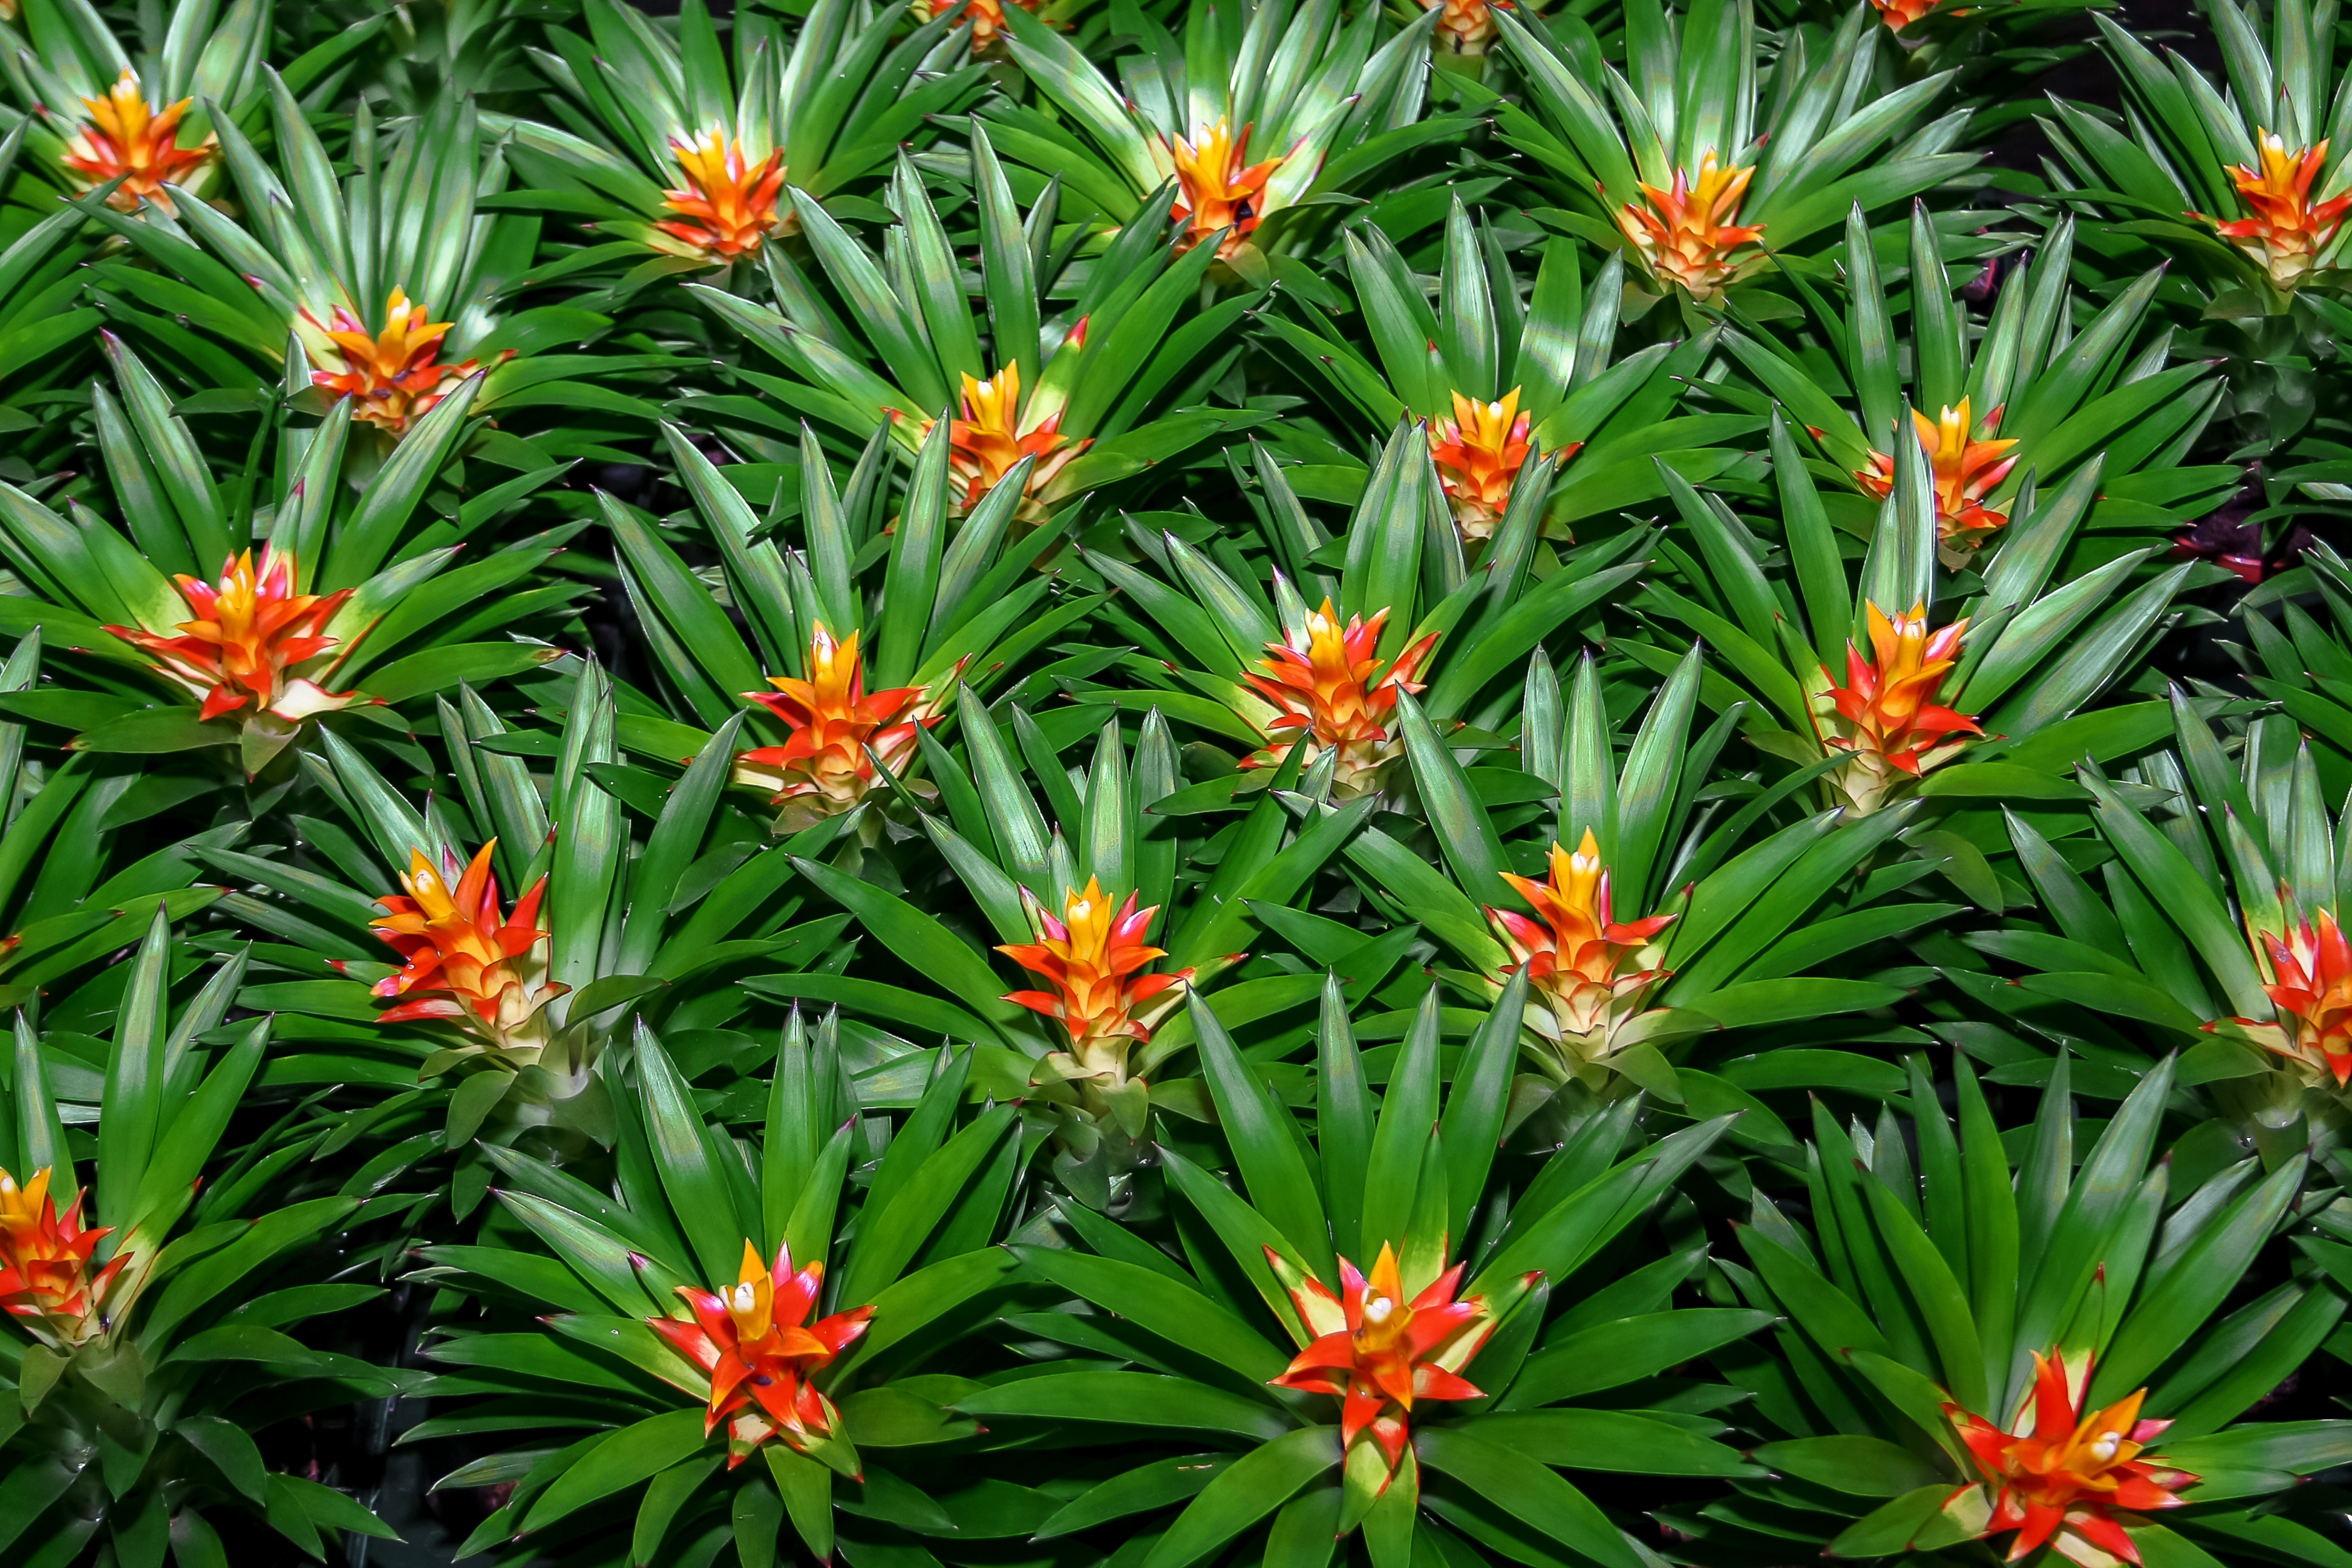
nature, blossom, plant, flower, bloom, jungle, herb, tropical, botany, close, flora, exotic, tropics, flowering plant, exclusiv, bromeliad, ice plant, land plant, tillandsia, ice plant family